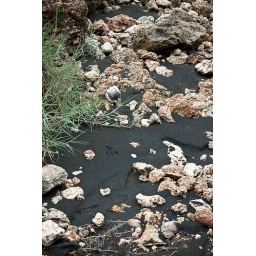
black sand in Talofofo Bay